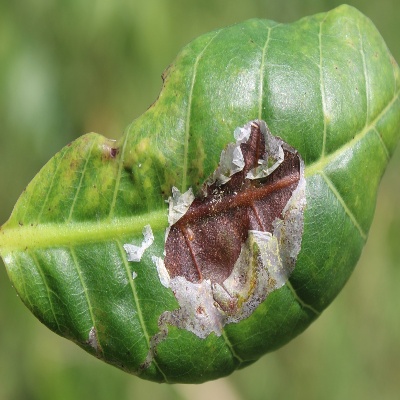
Crop: Cashew
Condition: leaf miner